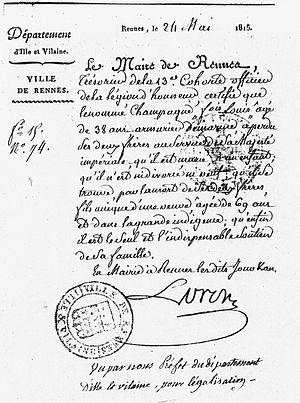
Certificat du maire de Rennes de l'état de soutien de famille d'un armurier de marine en mai 1815. Texte
La mobilisation est l'acte d'assembler des troupes et du matériel afin de préparer une guerre, ou plus généralement de former des professionnels en réponse à une crise.
Guy Marie Hyacinthe Lorin né le 3 juin 1754 à Rennesdans la paroisse Saint-Sauveur, et mort le 30 janvier 1821 à Quédillac, a été trésorier de la 13ᵉ cohorte de la Légion d'honneur et maire de Rennes.
Un soutien de famille est un membre d'une famille dont la présence ou l'activité est considérée comme indispensable à la vie ou intégrité de cette famille. Il s'agit habituellement de la personne apportant l'essentiel des revenus ou ressources matérielles, mais il peut s'agir aussi d'un rôle irremplaçable quant à un ou plusieurs autres membres mineurs ou affectés de quelques déficiences comme une personne ayant besoin d'une assistance permanente. Le soutien de famille peut être dispensé d'obligations, notamment militaire, afin de ne pas mettre le reste de la famille en difficulté pendant qu'il y satisfait.